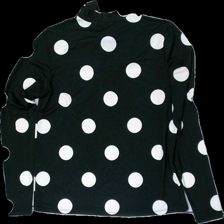
View: back
Type: Top
Category: Ladies
Brand: Lindex
Colors: Black, White
Material: 100% polyester
Pattern: Dots
Cut: Regular
Size: S
Season: All
Stains: Major
Damage: fläck arm
Damage location: top left
Price range: <50
Recommended usage: Export
Description: prickig långärmad tröja med fläck fram